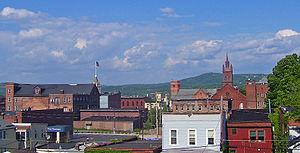
Cohoes est une ville incorporée située à l'angle nord-est du comté d'Albany dans l'État de New York. Elle est appelée la Ville de la broche en raison de l'importance de l'industrie du textile durant sa croissance au XIXᵉ siècle. Les usines de la ville ont traité le coton en provenance du Deep South, produite dans les plantations des États esclavagistes.